Yiddish Philharmonic Chorus

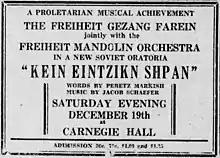
Advertisement for Freiheit chorus and mandolin orchestra performance from the Daily Worker, 1931

In the 1930s, the choir under Schaefer continued to have a strong Communist and pro-Soviet orientation. (This occasionally caused disagreements, as in 1929 when a group of members left to form a new nonpartisan choir, the Jewish Culture Society Chorus.) The choir, accompanied by fifty members of the Manhattan Symphony Orchestra, performed a "revolutionary oratorio" by Schaefer at Carnegie Hall in 1930 entitled "October" which incorporated poems selected by Nathaniel Buchwald from the works of Itzik Feffer, Leib Kvitko, Peretz Markish, Morris Rosenfeld, and others. In 1932 Schaefer traveled to Kharkiv at the invitation of Feffer, where he premiered "October", and in 1933 went to Moscow to represent the choir at the International Congress of Proletarian Musicians. There was even the suggestion of a Soviet tour by his New York choir, although it never happened in the end. Upon his return to New York in May 1933 the choir gave another concert at Carnegie Hall. In their 1935 annual concert they once again presented "October", while in 1936 they reprised .